Courcouronnes

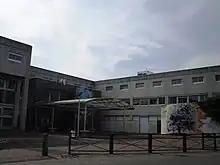
Lycée Georges Brassens

Parc-du-Lac Courcouronnes is a relatively large park with a walking trail and a small lake. It is home to the famous "Dame du Lac" climbing wall constructed by architect Pierre Skelezy in 1975. The wall has long since been closed to the public, however trespassers continue to use it regularly. The wall was made famous by its appearance in television broadcasts about the sport of Parkour, which was developed in Lisses and Évry-Courcouronnes by David Belle.